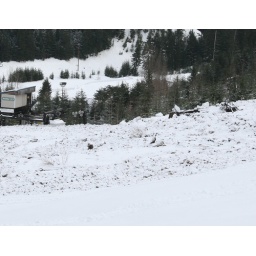
Downed tower near base load area. It traveled quite a ways.